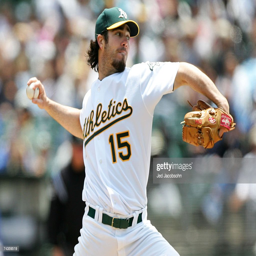
# pitches against sports team during a game .